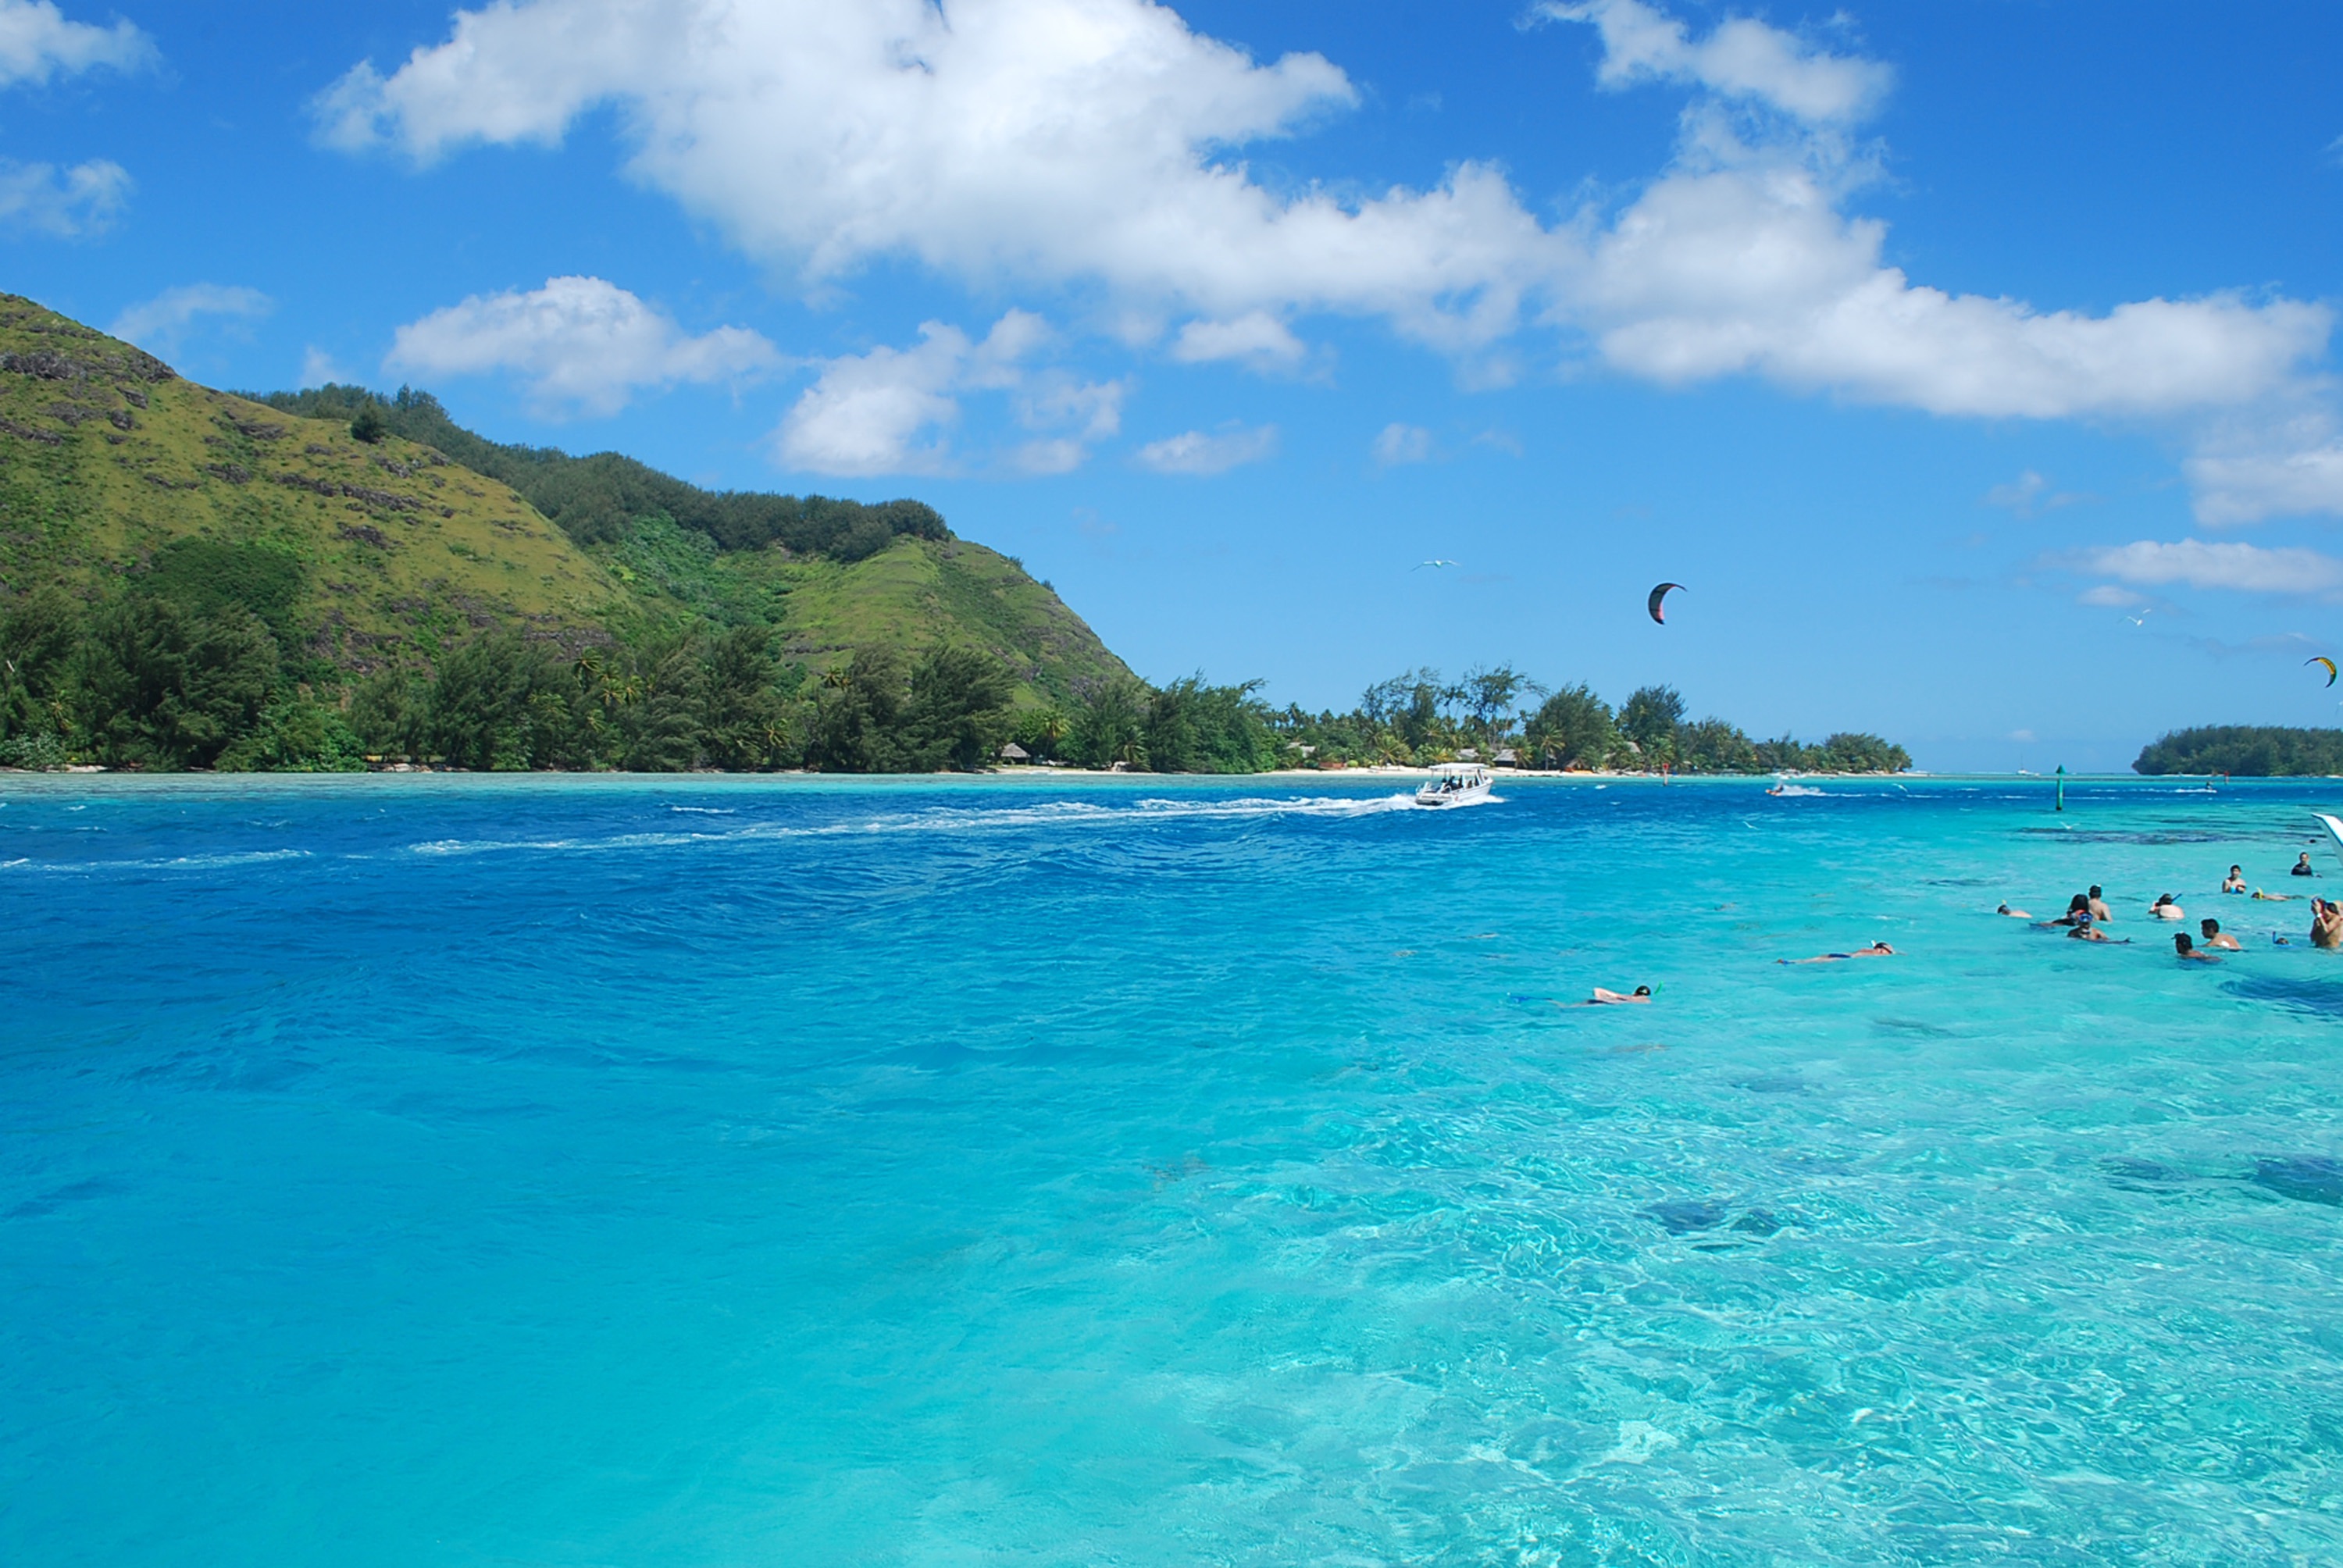
beach, sea, coast, vacation, lagoon, bay, island, body of water, archipelago, caribbean, cape, islet, landform, cay, geographical feature